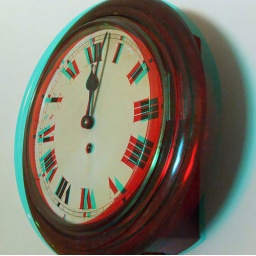
Ightham Mote in Anaglyph 3D stereo red cyan glasses to view